Caesar's Camp, Bracknell Forest

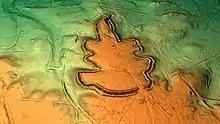
3D view of the digital terrain model

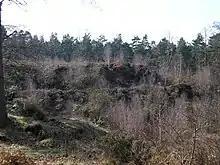
Multivallate defences at Caesar's Camp

Caesar's Camp is an Iron Age hill fort around 2,400 years old. It is located just in Crowthorne civil parish to the south of Bracknell in the English county of Berkshire. It falls within the Windsor Forest and is well wooded, although parts of the fort have now been cleared of some trees. The area is managed by the Forestry Commission but owned by Crown Estate, and is open and accessible to the public. The hill fort covers an area of about 17.2 acres (7 hectares) and is surrounded by a mile-long ditch, making it one of the largest in southern England.